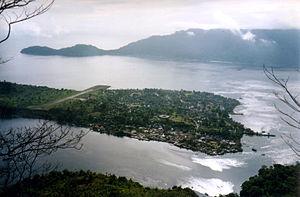
Banda Neira est une ville d'Indonésie, chef-lieu du district de l'archipel des îles Banda, dans la province des Moluques. Située sur l'île de Banda Neira, sa population avoisine les 7 000 habitants, soit la moitié de la population totale de l'archipel.
Les îles Banda sont un archipel d'îles volcaniques d'Indonésie appartenant à la province indonésienne des Moluques. Elles sont situées dans la mer de Banda, au sud-est de l'île d'Ambon, à 140 km au sud de celle de Céram. Elle couvrent une superficie de 44 km². La population de l'archipel est d'environ 14 000 habitants.